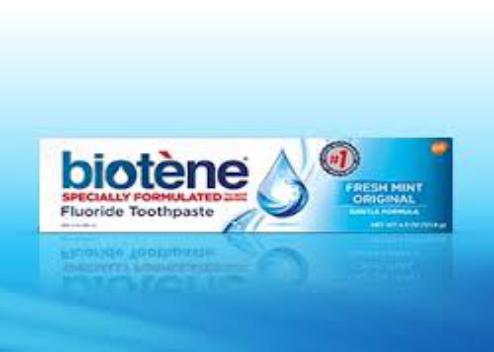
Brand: biotene
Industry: Medical